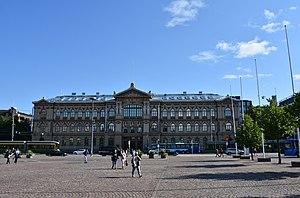
Marcel Mouly, né le 6 février 1918 à Paris et mort le 7 janvier 2008 à Clamart, est un peintre et lithographe français. Il travaille dans la tradition française classique, fait partie du courant de la synthèse entre le formel et l’informel, composant des natures mortes, des scènes d’intérieur, des paysages et des marines avec une palette de couleurs très colorée.